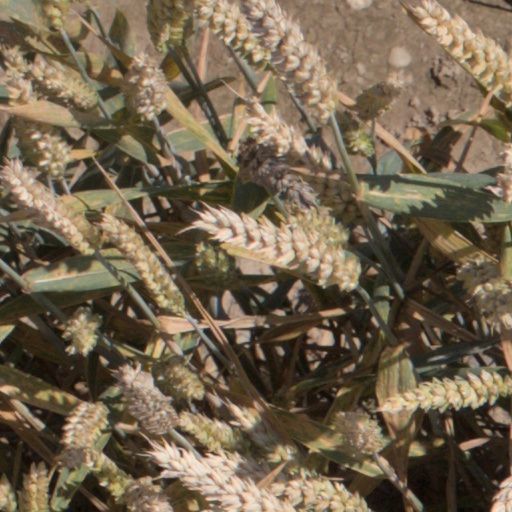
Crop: wheat